Redox

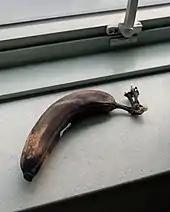
Enzymatic browning is an example of a redox reaction that takes place in most fruits and vegetables.

Many essential biological processes involve redox reactions. Before some of these processes can begin, iron must be assimilated from the environment.